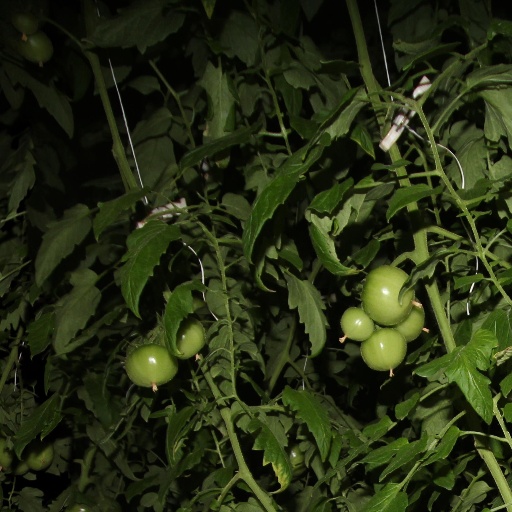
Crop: tomato